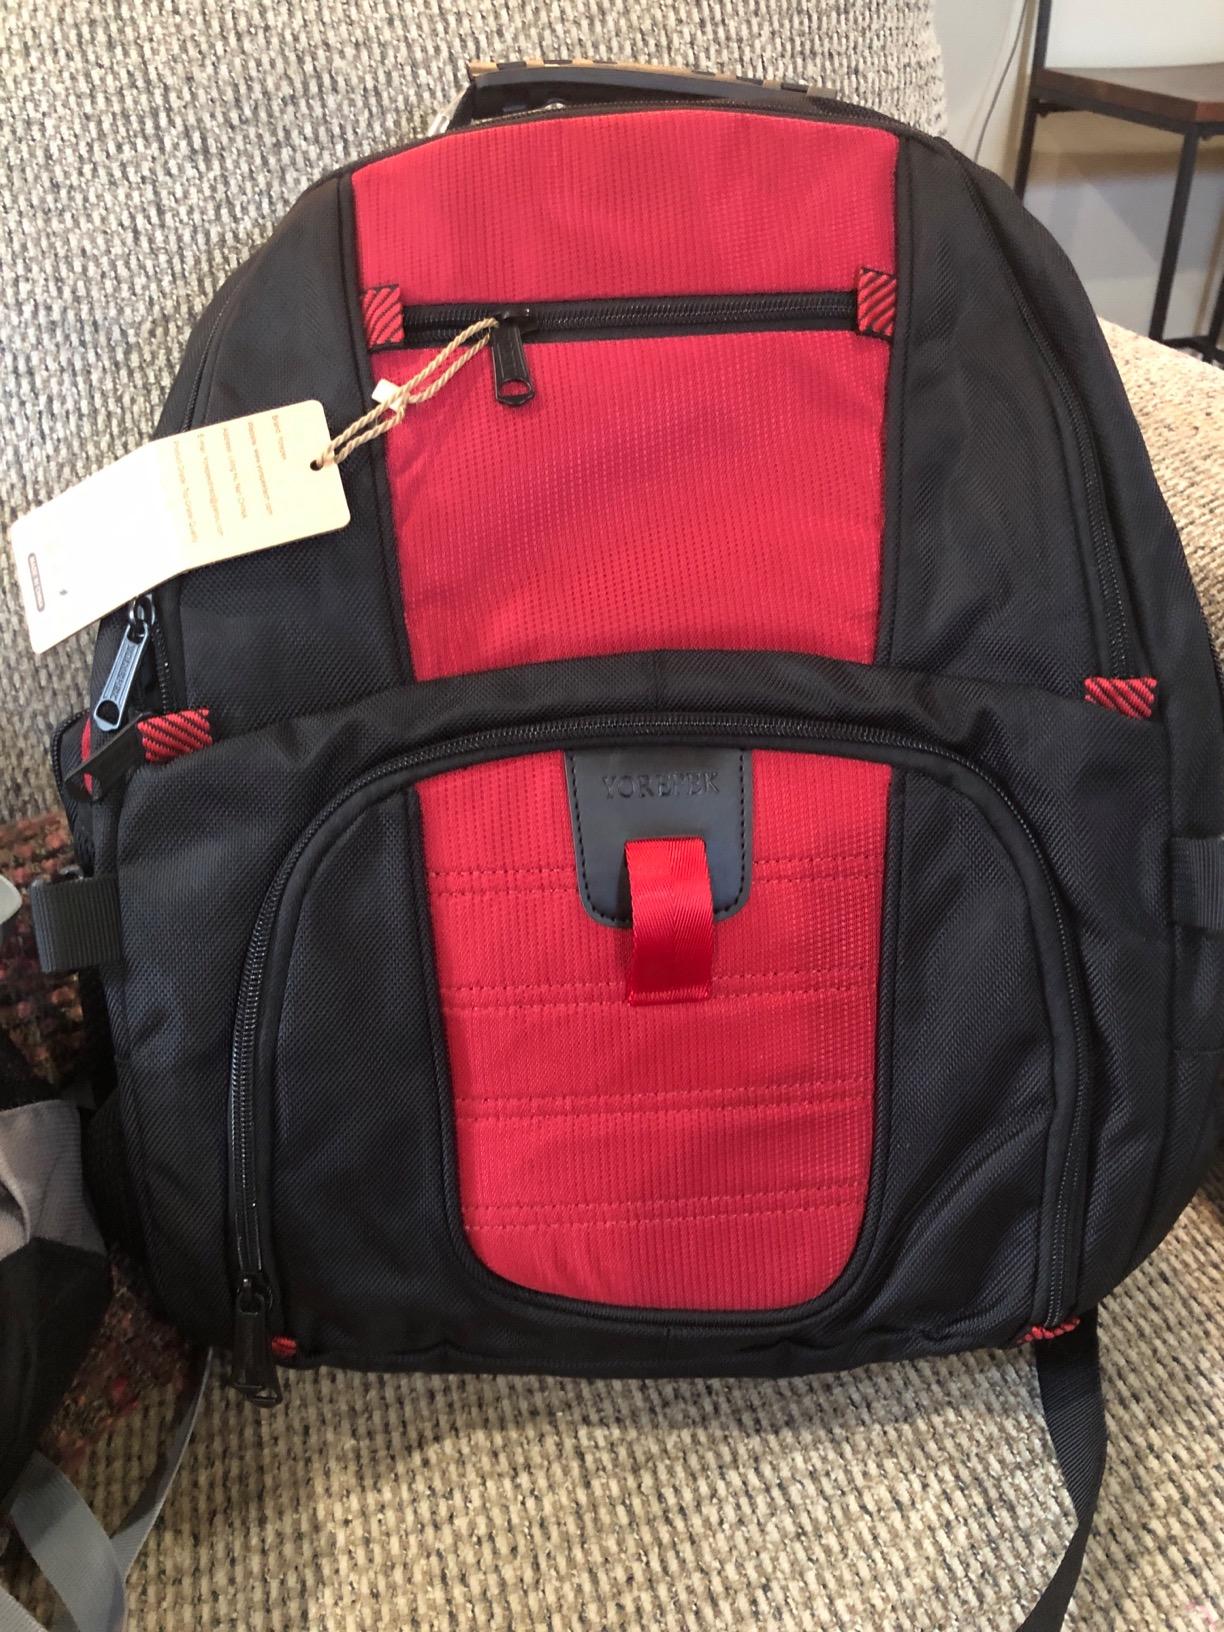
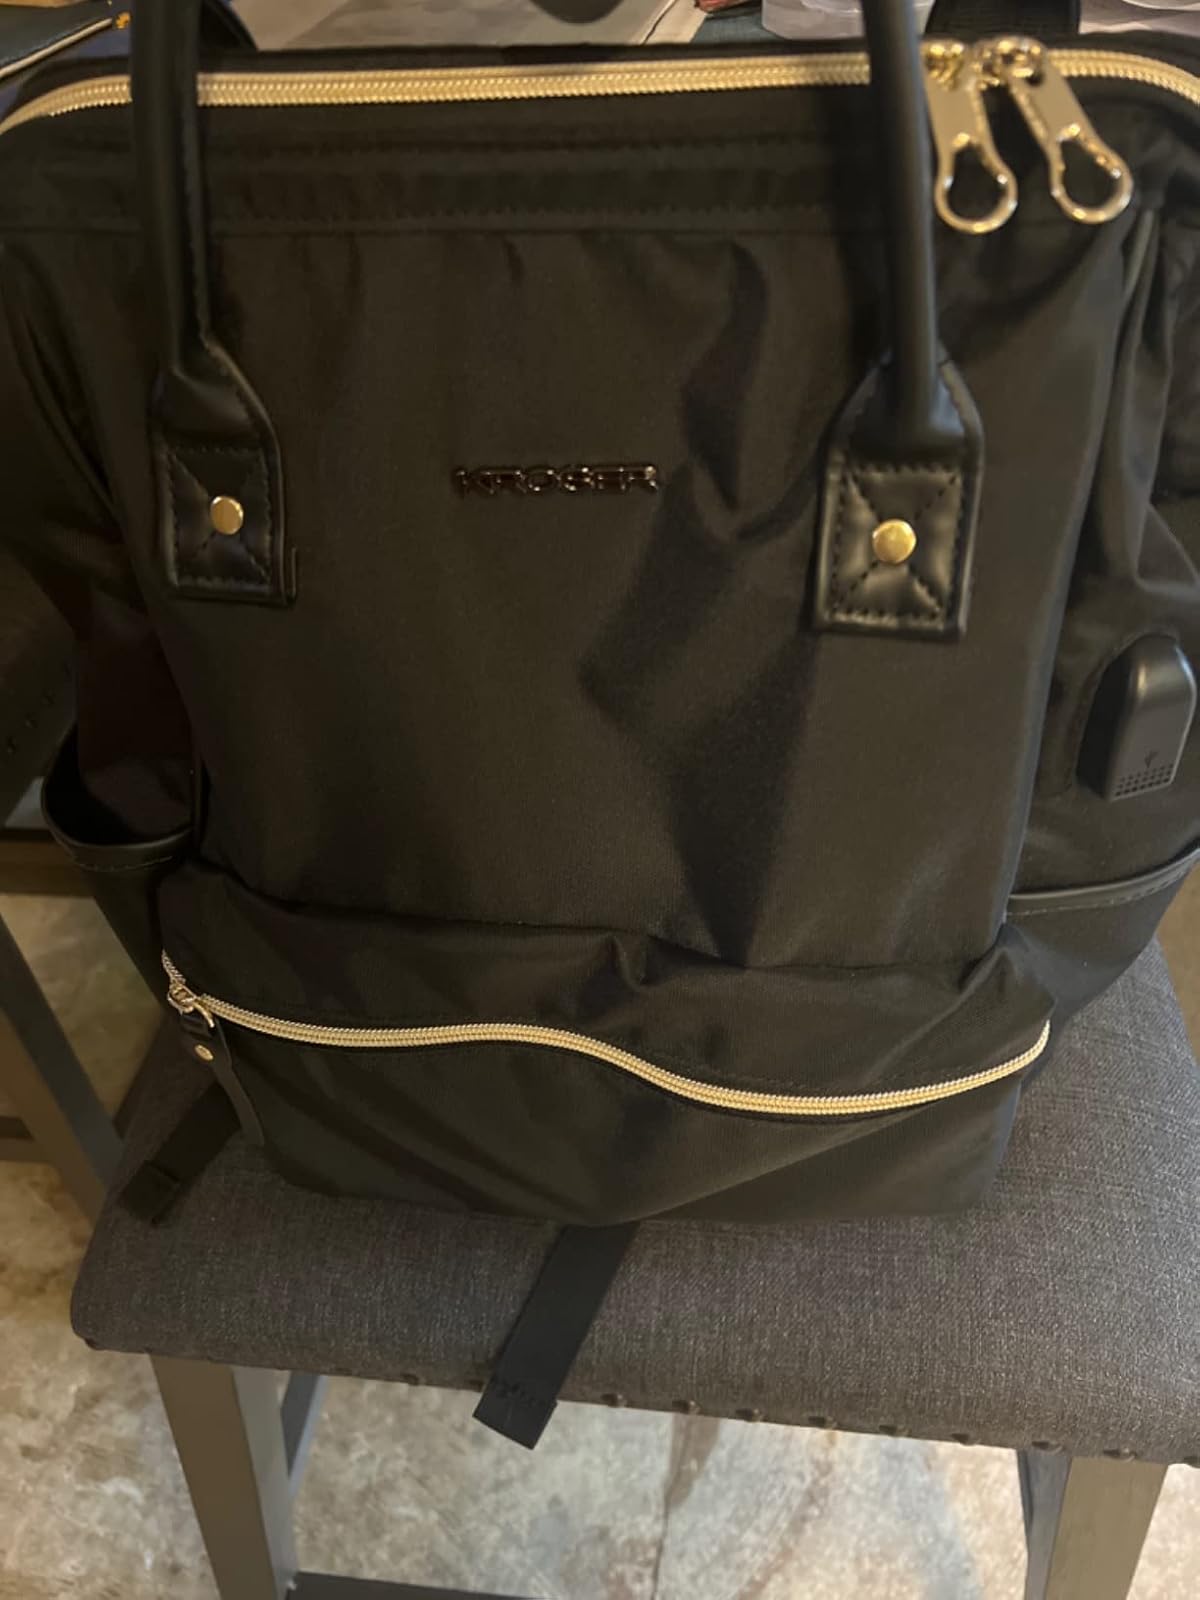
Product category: bag
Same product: no